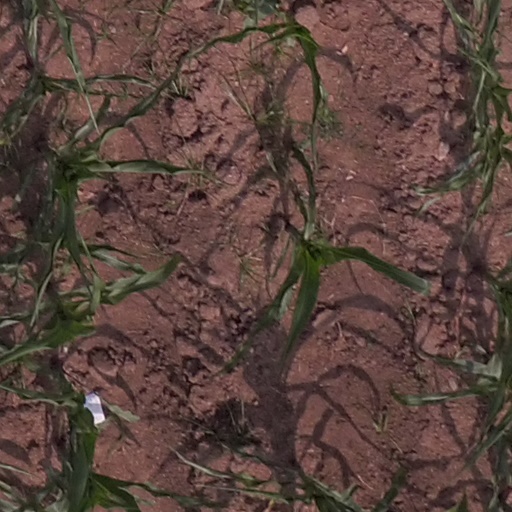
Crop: maize; corn